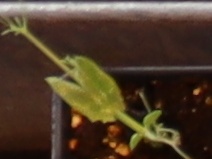
Label: Field Pea